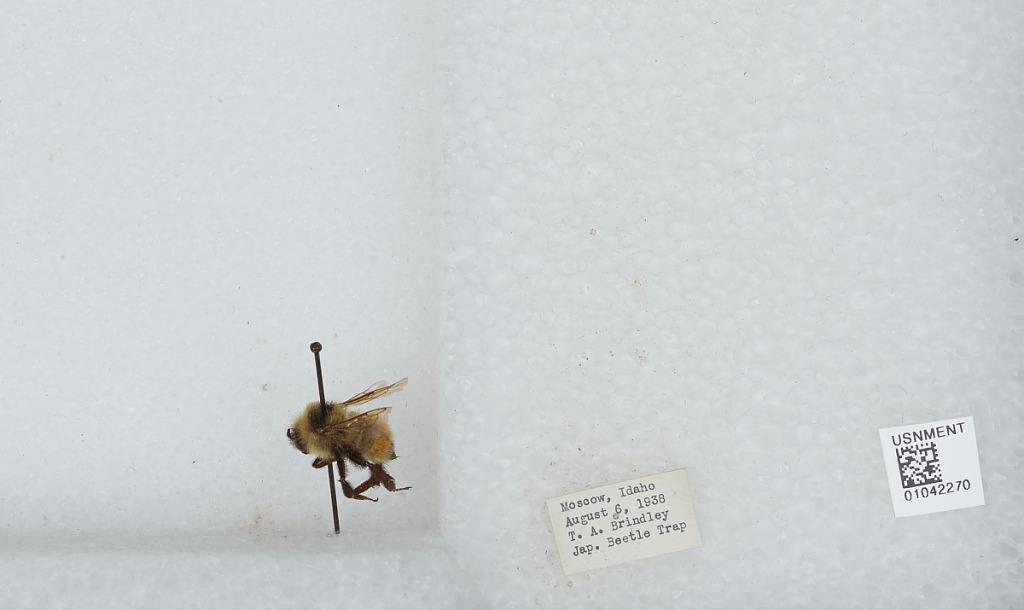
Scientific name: Bombus sp.
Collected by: T. Brindley
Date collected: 1938-8-6
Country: United States
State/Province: Idaho
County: Latah
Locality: Moscow
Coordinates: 46.73, -117